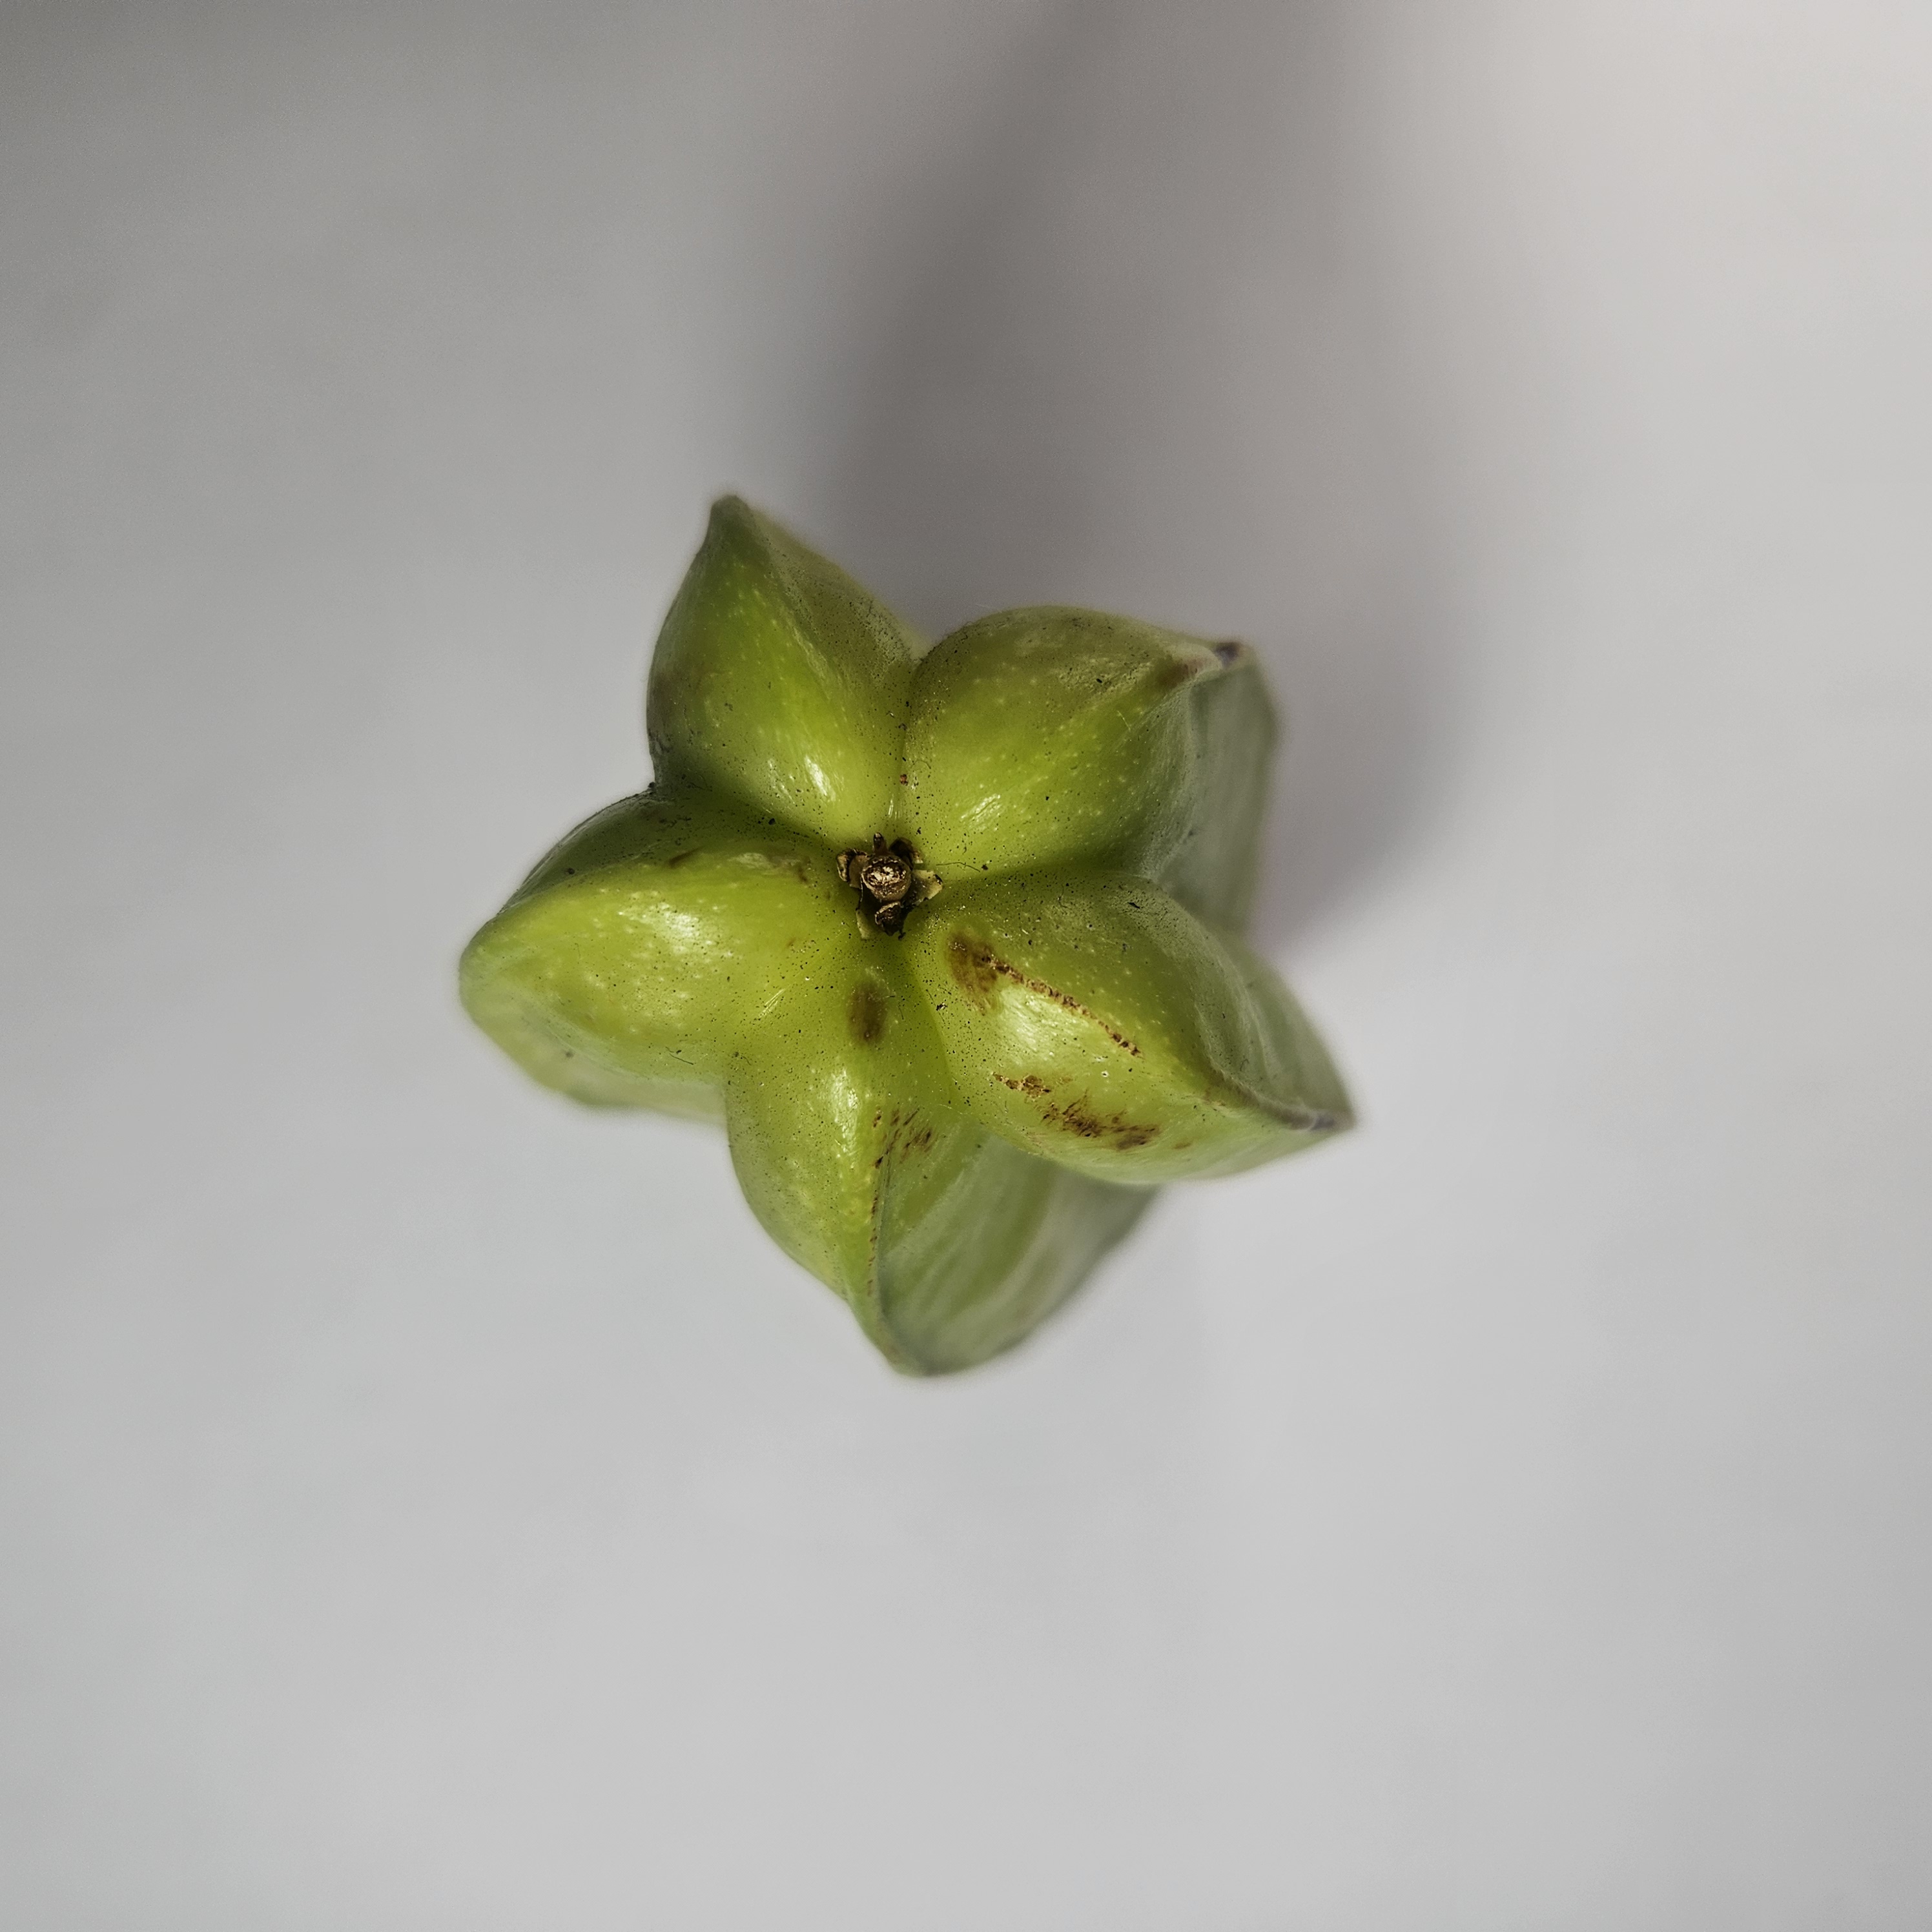
Label: Healthy Fruits